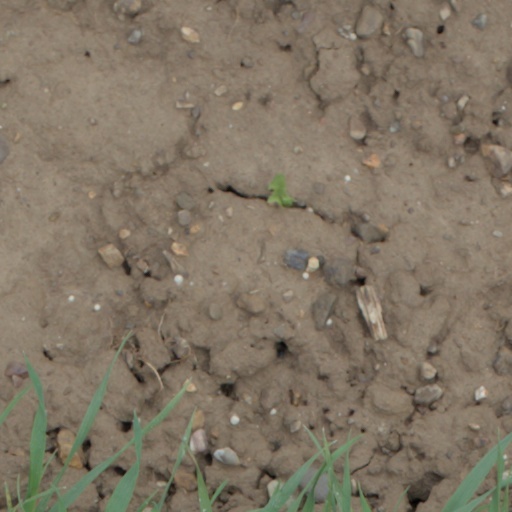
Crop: wheat